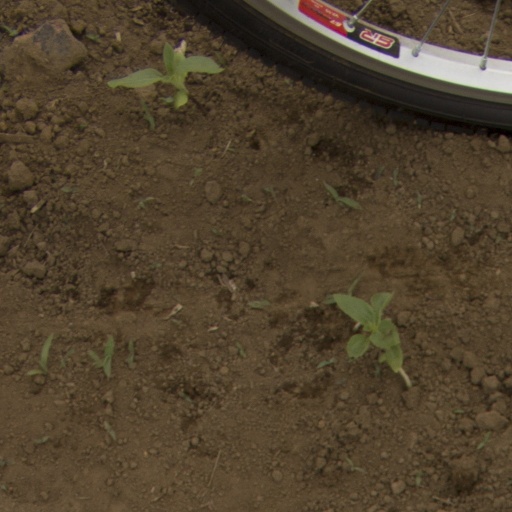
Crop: Jerusalem artichoke